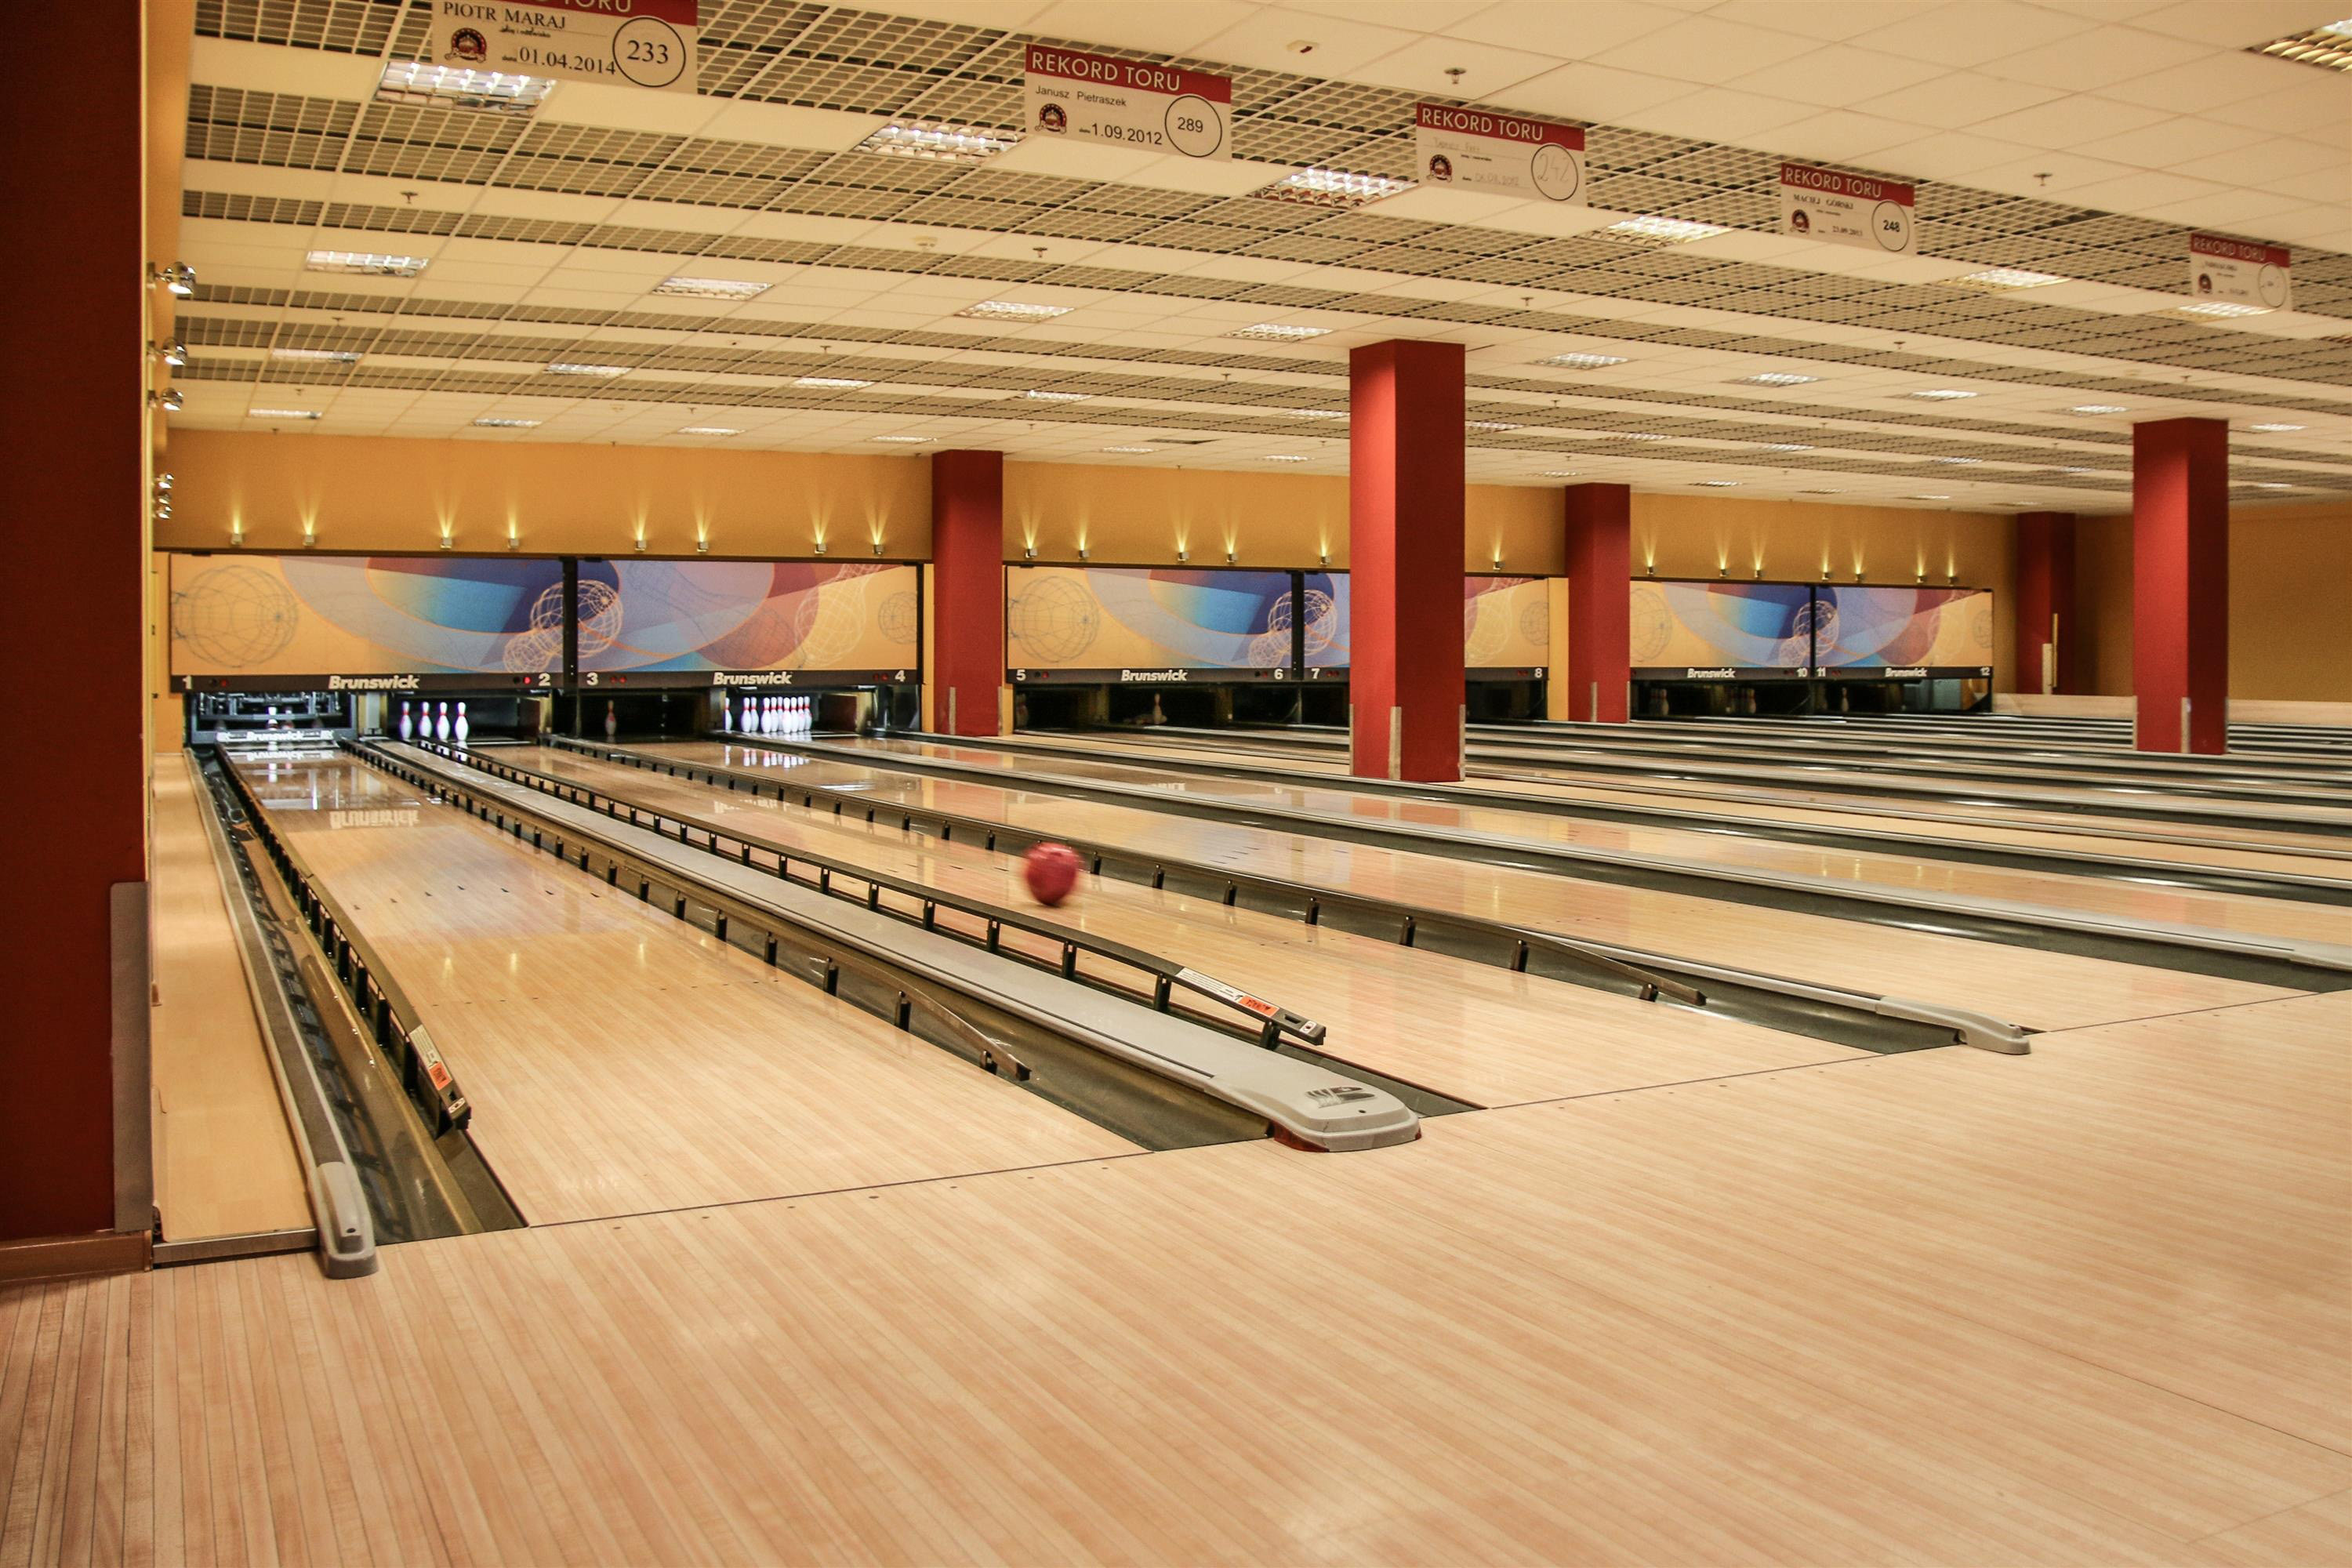
bowling, ten pin bowling, bowling pin, floor, bowling equipment, leisure centre, individual sports, ball, wood, ball game, building, hardwood, room, architecture, flooring, Duckpin bowling, leisure, sport venue, games